Curio talinoides

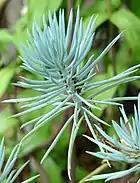

The bluest of the curio plants, it is about 50 to 70 cm tall with 4.5-9.5 cm long leaves that are thickly and alternately arranged, jammed on the stems, and are set about 0.3-0.5 cm aside. The leaves are linear, rising, sickle shaped and would be narrow at both ends.